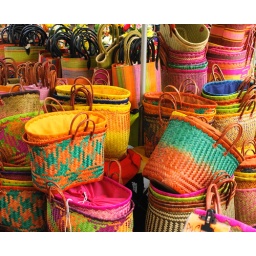
baskets in Caen market